Military history of Afghanistan

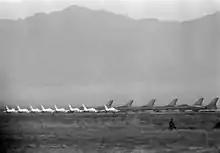
Mikoyan-Gurevich MiG-15 fighters and Ilyushin Il-28 bombers of the Royal Afghan Air Force in 1959.

During this time in September 1960, irregulars & regulars of the Royal Afghan Army invaded the Bajaur district of Pakistan which resulted in intense skirmishes with Pakistani forces & local Pakistani tribesmen. However, the Afghan forces faced a defeat after they were flushed out of the area.